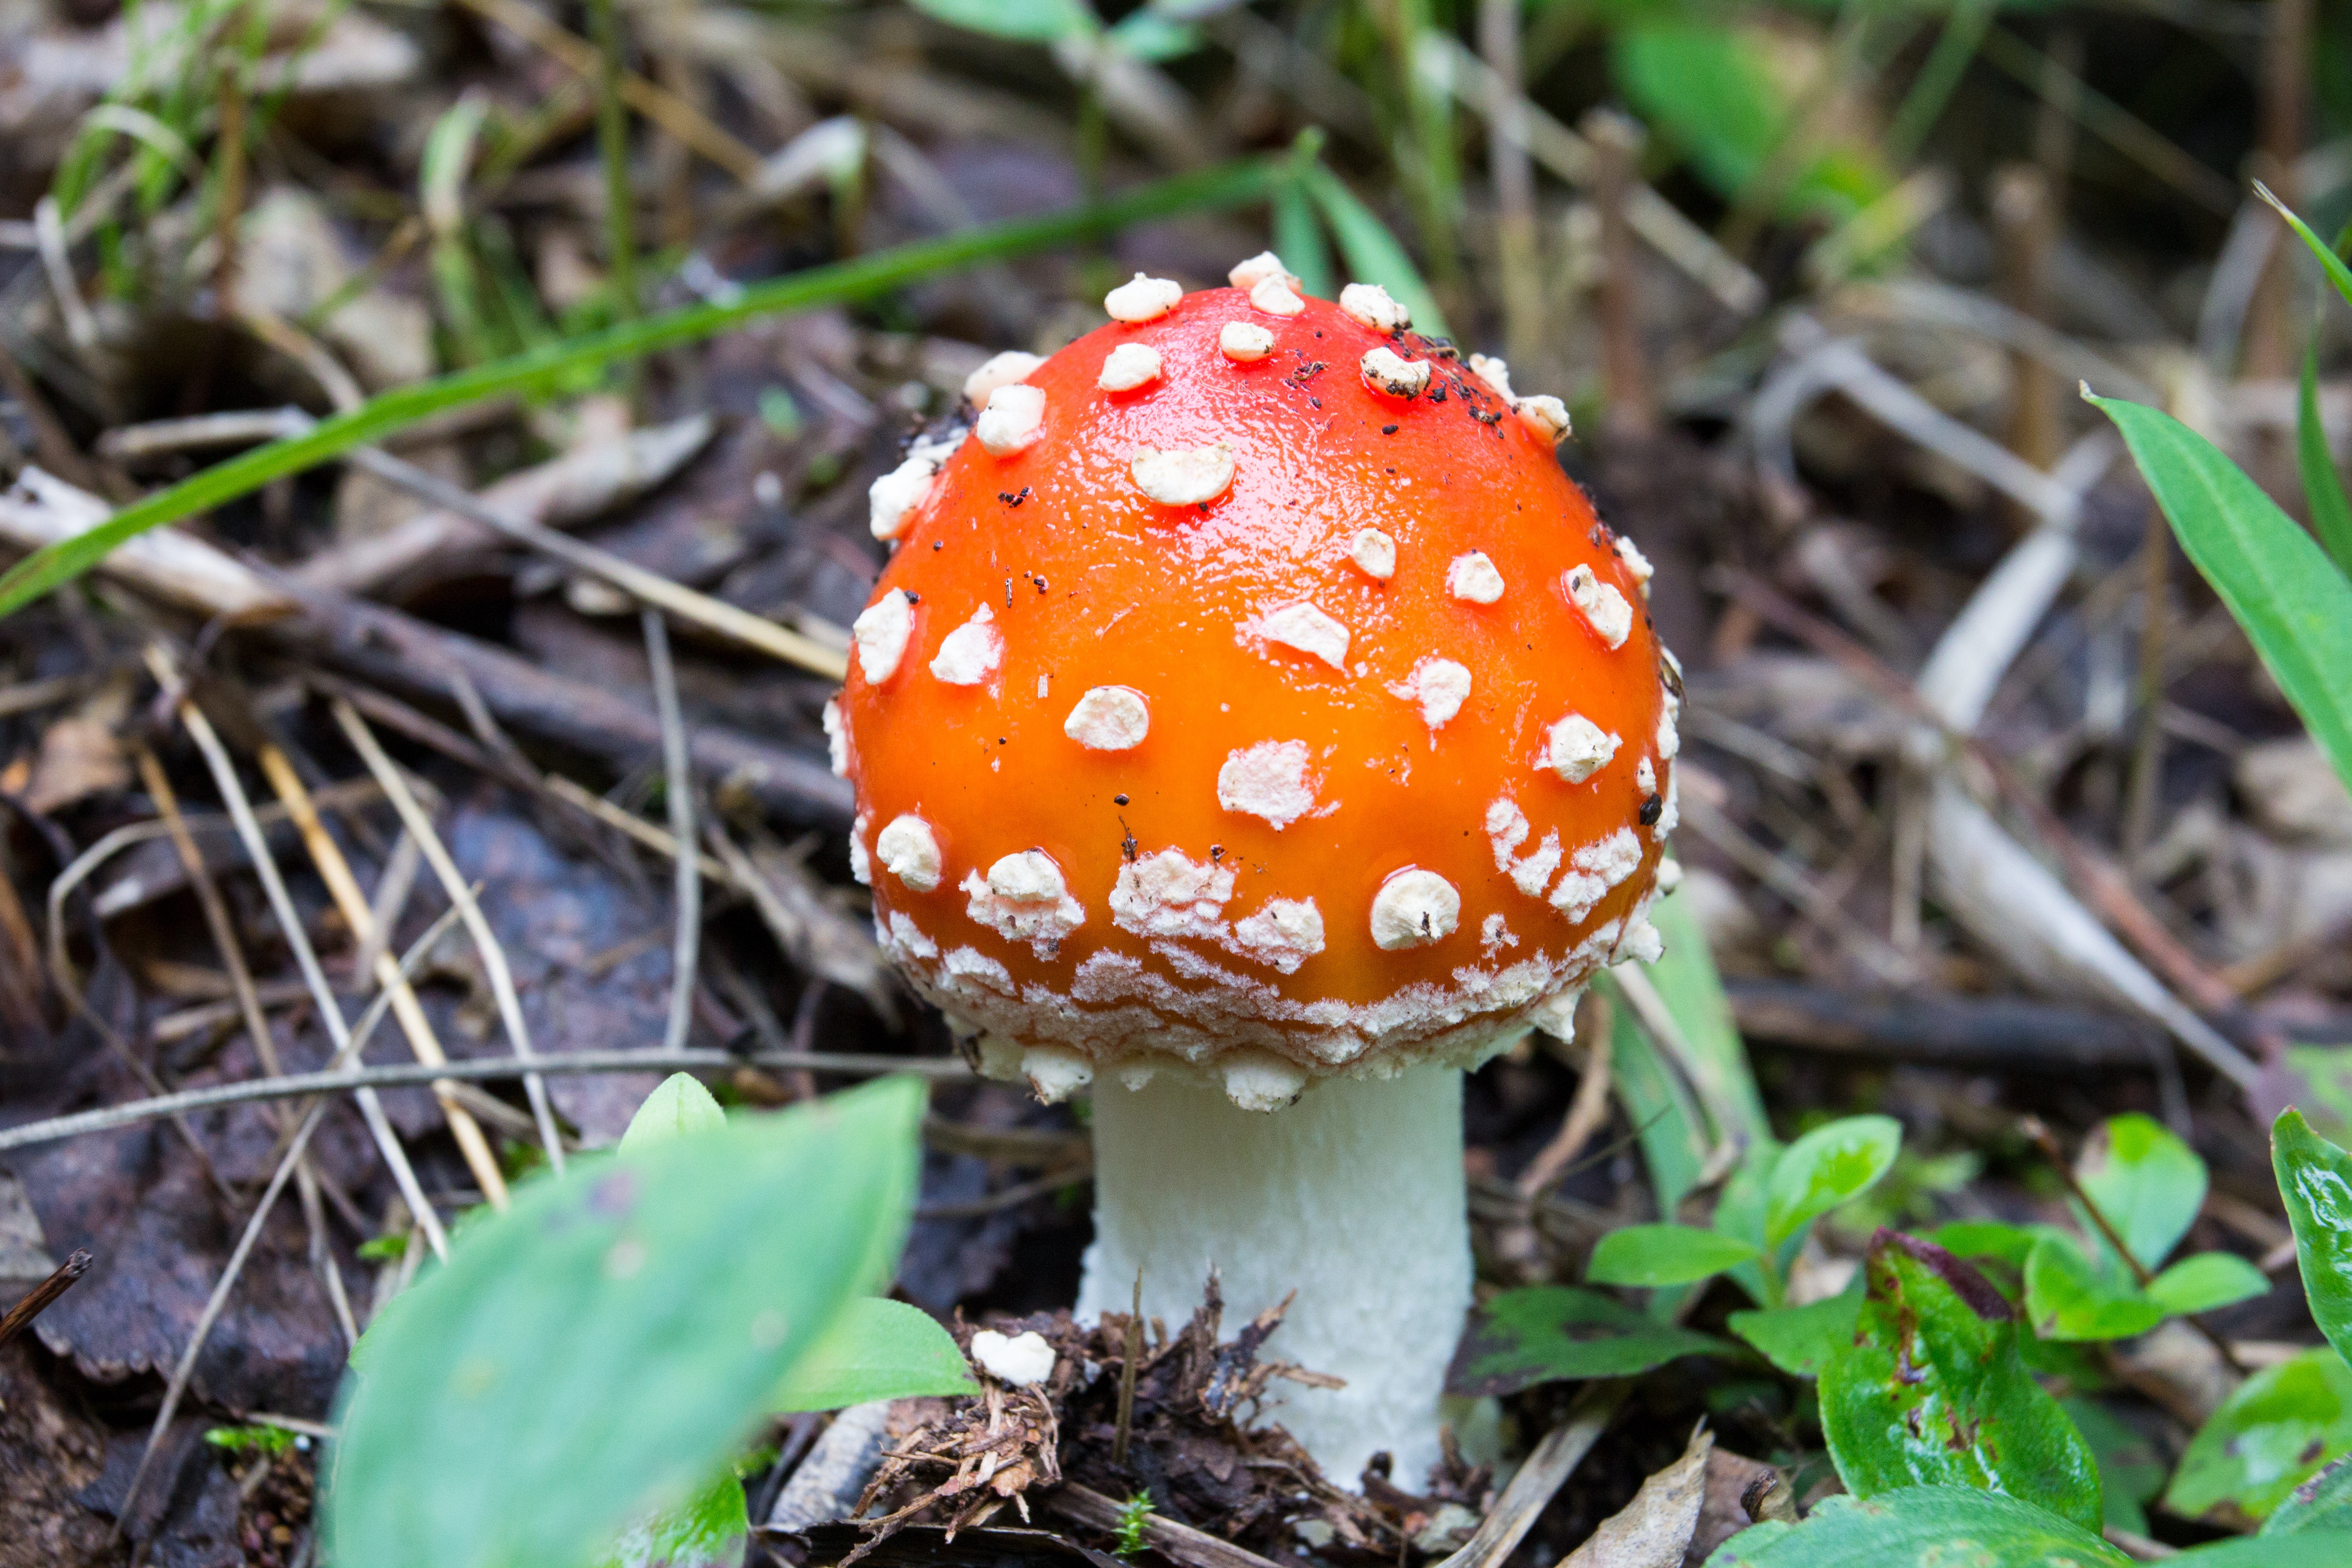
forest, flower, botany, mushroom, flora, fungus, agaric, bolete, agaricus, macro photography, edible mushroom, medicinal mushroom, agaricomycetes, agaricaceae, penny bun